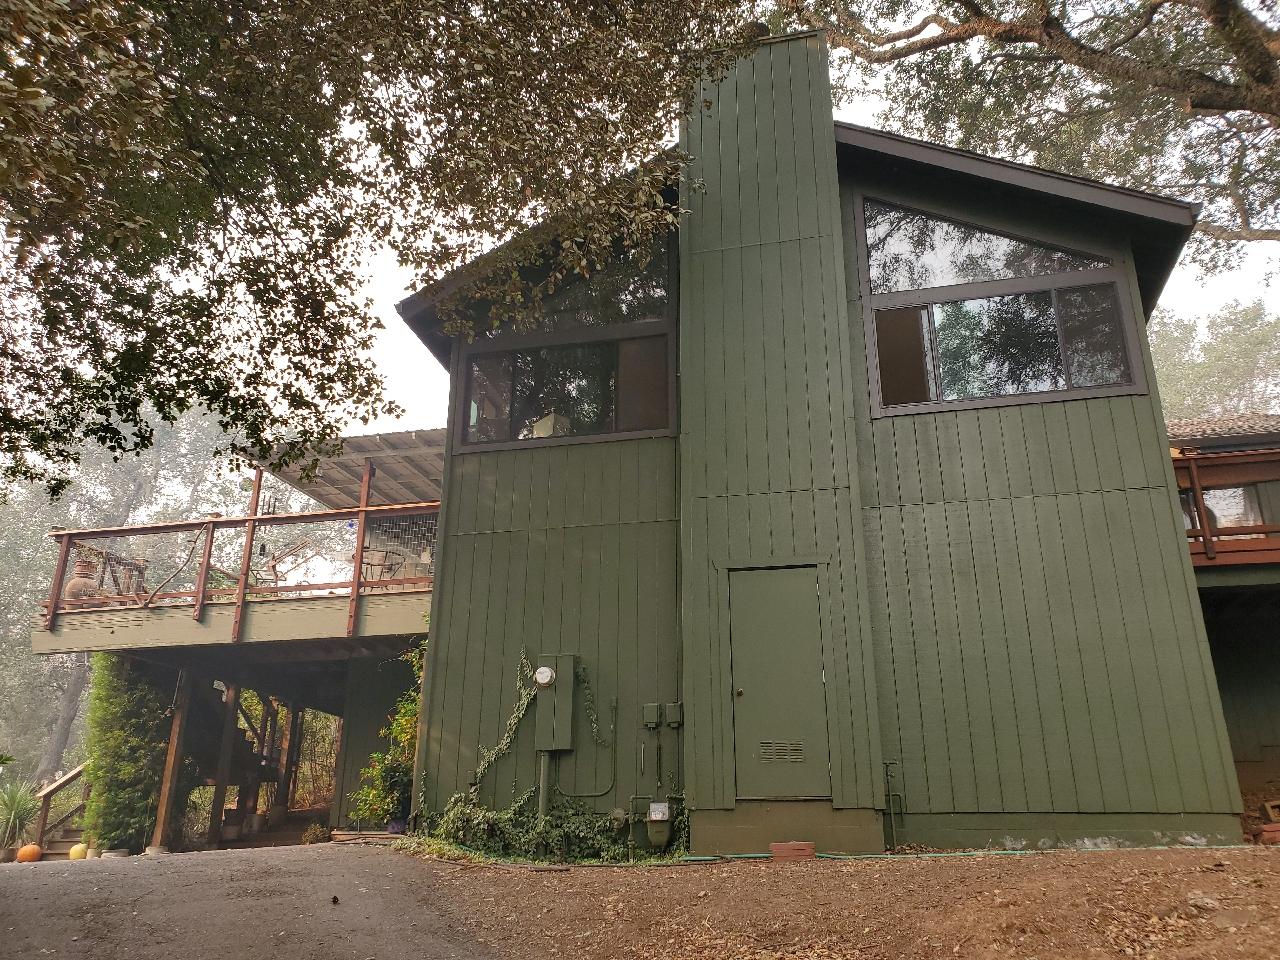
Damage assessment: no_damage